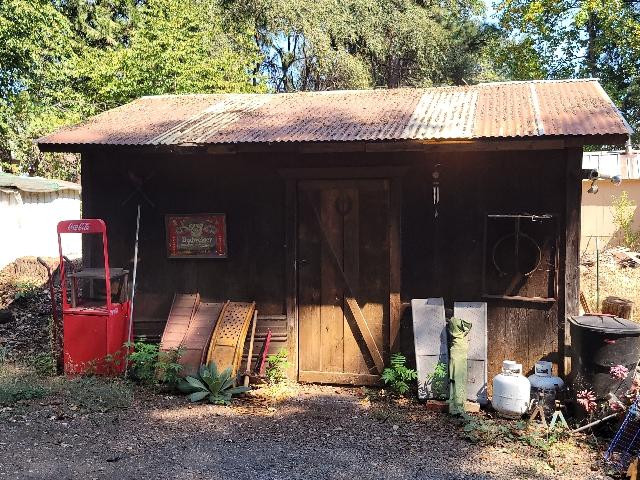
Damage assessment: no_damage